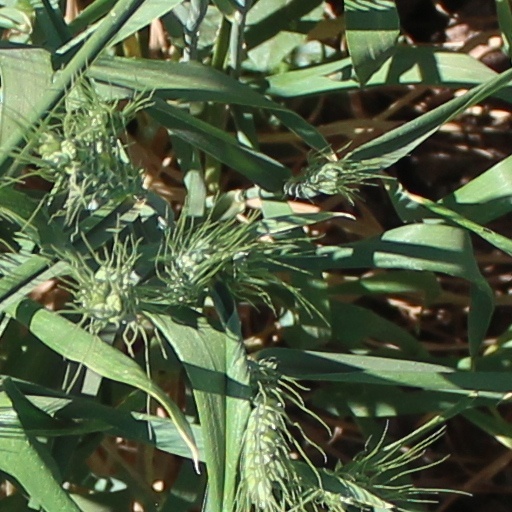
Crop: wheat